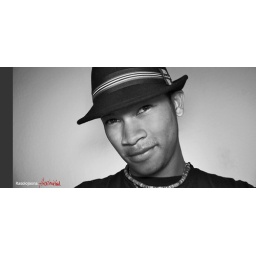
using the SU-4 + SB600 at 1/64 w/bouncer on the wall home made soft box on the built in flash